Plainfield Country Club

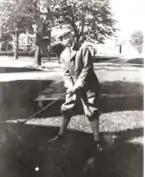
Calkins in 1909

In 1904, Leighton Calkins—who served as the mayor of Plainfield, New Jersey, from 1915 through 1920—created the handicap system currently used in golf today. In honor of Calkins, a set of tees at the Plainfield Country Club bears his name.